Mennonites

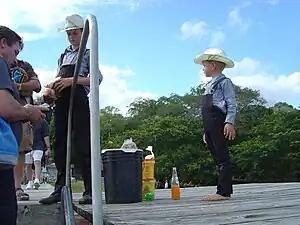
Children in an Old Order Mennonite community selling peanuts near Lamanai in Belize

Though Mennonites are a global denomination with church membership from Europe, Asia, Africa and the Americas, certain Mennonite communities that are descended from émigrés from Switzerland and Russia bear the designation of ethnic Mennonites.